Monarchy of the Bahamas

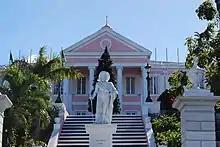
Government House, Nassau, the official residence of the governor-general of the Bahamas

The Bahamian constitution is made up of a variety of statutes and conventions which gives the Bahamas a parliamentary system of government under a constitutional monarchy, wherein the role of the monarch and governor-general is both legal and practical, but not political. The Crown is regarded as a corporation, in which several parts share the authority of the whole, with the sovereign as the person at the centre of the constitutional construct, meaning all powers of state are constitutionally reposed in the Bahamian monarch. The government of the Bahamas is also thus formally referred to as "His Majesty's Government".